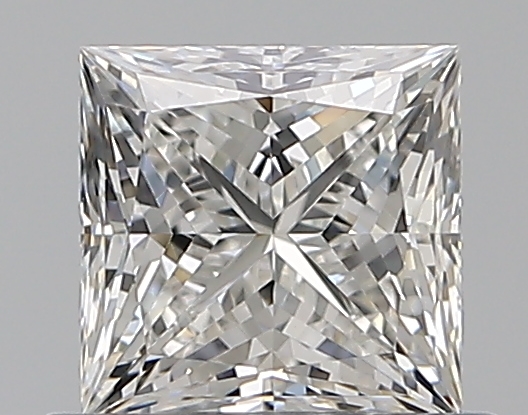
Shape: princess
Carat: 0.71
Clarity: VVS2
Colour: G
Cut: EX
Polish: EX
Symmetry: EX
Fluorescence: N
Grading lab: GIA
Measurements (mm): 4.84 x 4.77 x 3.46